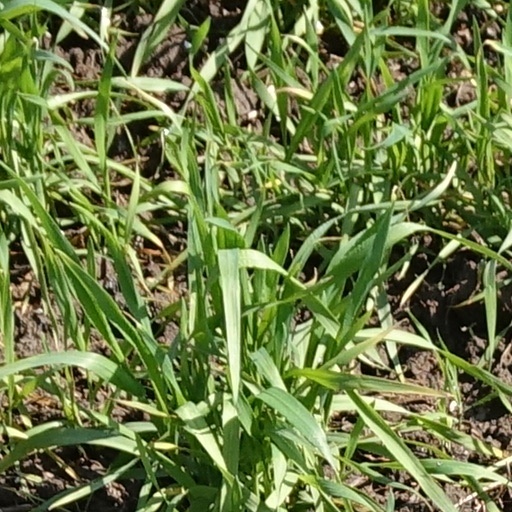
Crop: wheat